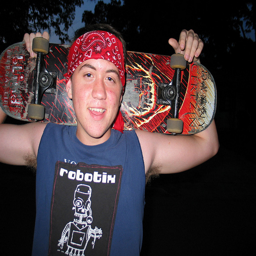
A young man is smiling holding a skate board in his hands
A boy wearing a bandanna holds his skateboard behind his neck.
A boy holding his skateboard behind his head resting on his shoulders.
A man holding a skateboard on his shoulders posing for a picture.
The boy is holding his skateboard on his shoulders.